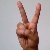
The image shows a hand gesture representing the letter 'V' in Indian Sign Language.